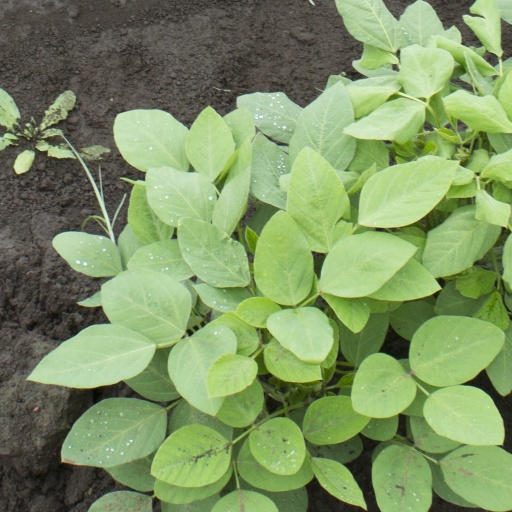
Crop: soybean